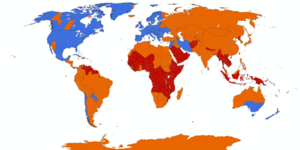
L'heure d'été est un système consistant à ajuster l'heure locale officielle, en ajoutant une heure à celle du fuseau horaire dit « normal », pour une période allant généralement du début du printemps au milieu de l'automne, ce qui a pour effet de retarder l'heure à laquelle le Soleil se lève et se couche.
L’heure d’hiver correspond, dans les pays pratiquant le changement d’heure, à l'heure dite « normale », qui est l'heure légale appliquée dans les mois correspondant à l'hiver. Le passage à l'heure d'hiver consiste à repasser à l'heure qui avait cours avant le passage à l'heure d'été en retranchant soixante minutes à l'heure légale au début de la période hivernale.